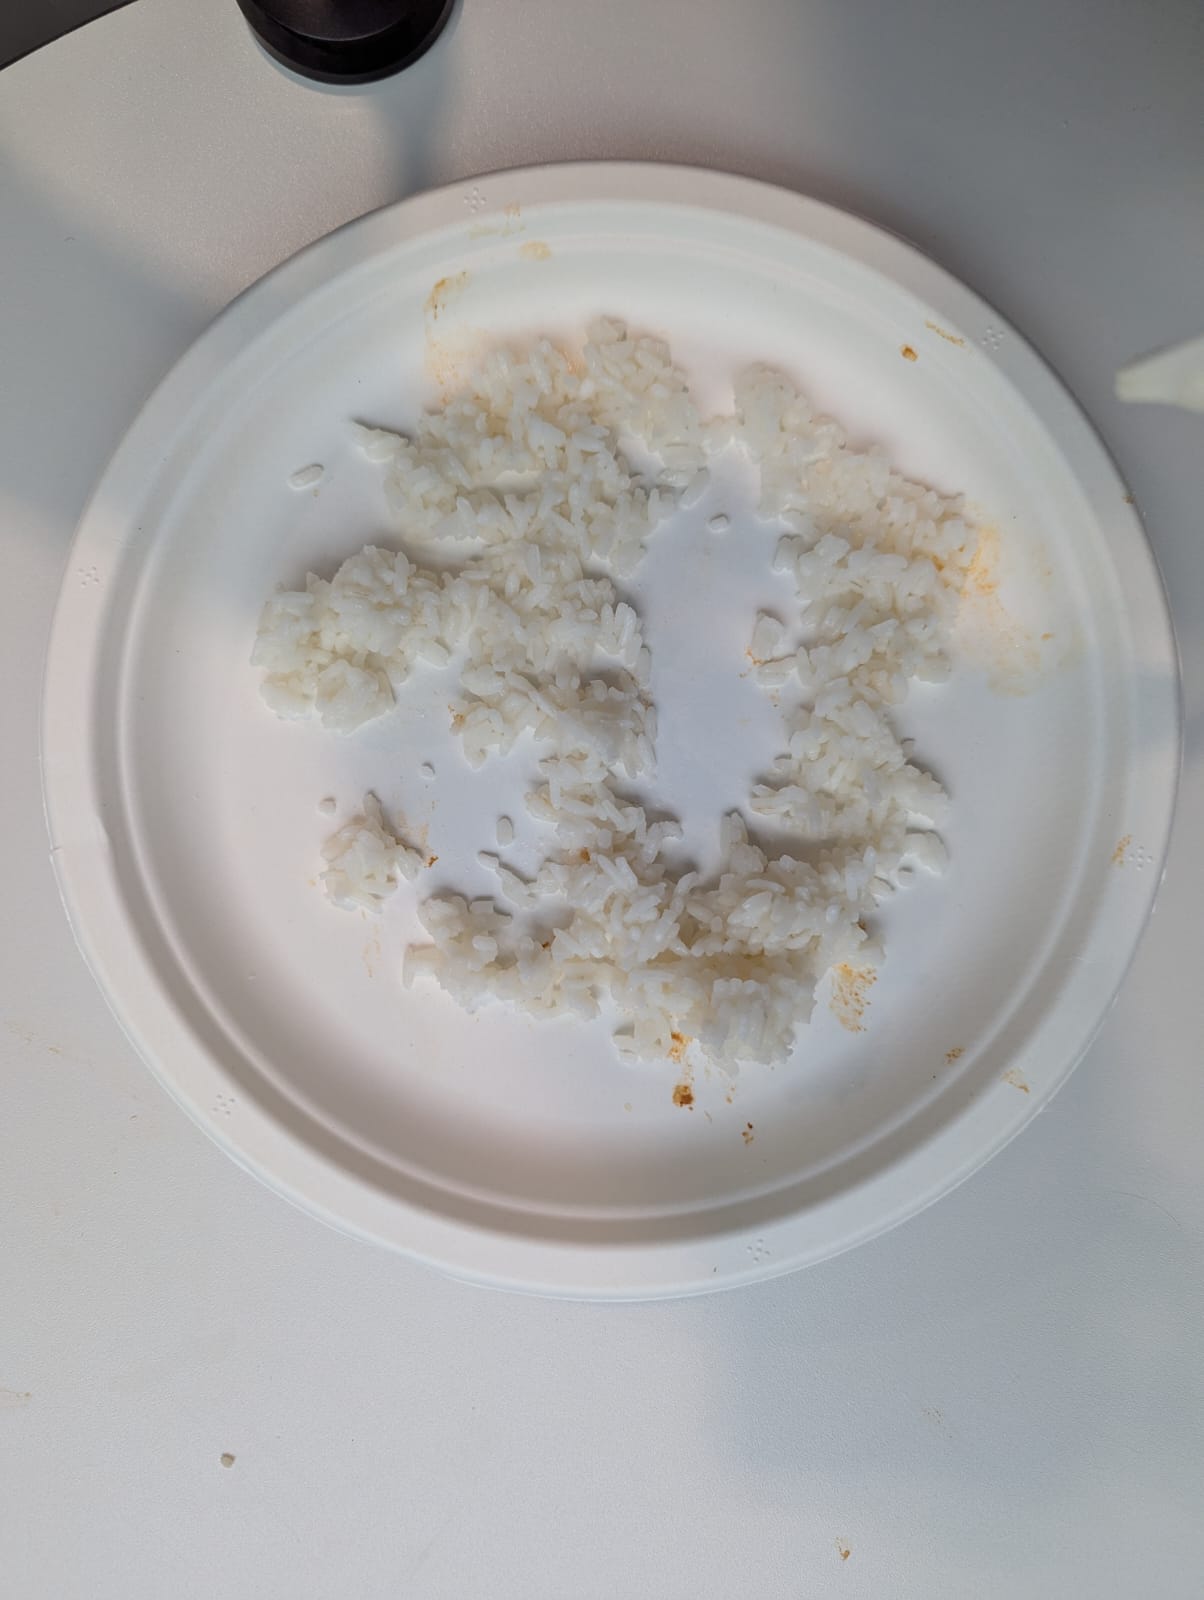
Ingredients: rice